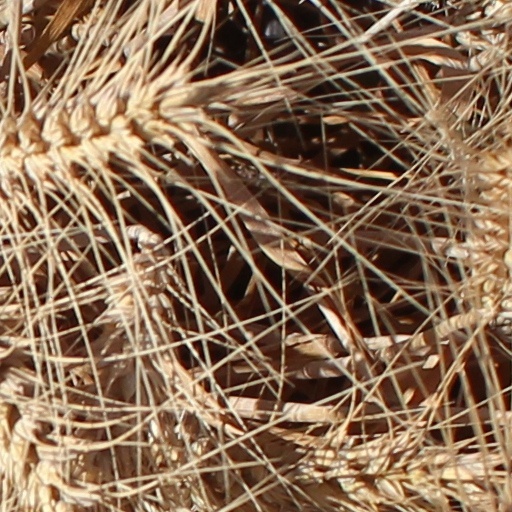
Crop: wheat